Mary Hardstaff Homes

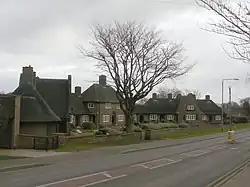

These were built as Almshouses in 1936 for the widows and orphans of miners by the builders Greenwoods of Mansfield. The design by the architect Thomas Cecil Howitt won the RIBA Bronze Medal in 1936 from the Nottingham, Derby and Lincoln Architectural Society.